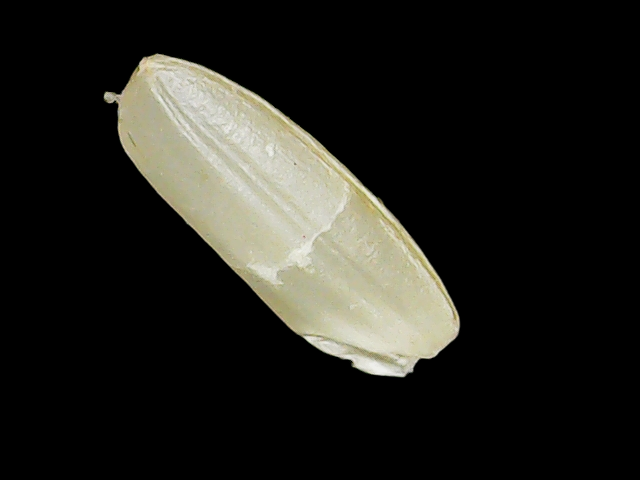
Rice variety: Binadhan23